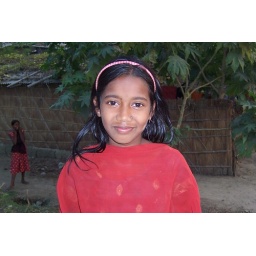
This girl lived in the village by the river which you'll see in the next 3 photos.